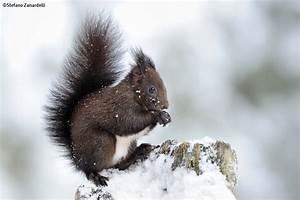
squirrel